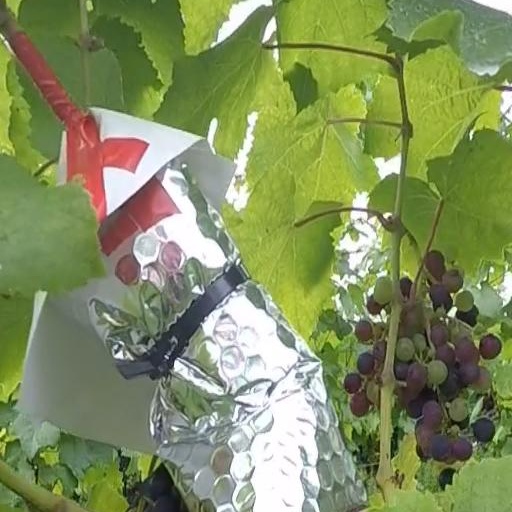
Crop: grape